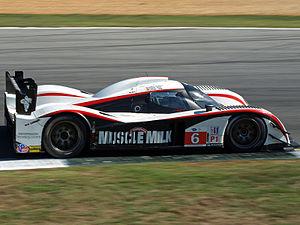
La Lola B09/60-Aston Martin, ou Aston Martin DBR1-2 est une voiture de course prototype de catégorie LMP1 construite par le constructeur britannique Lola Cars et codéveloppée puis exploitée par Prodrive pour représenter officiellement Aston Martin Racing sur les circuits.
Le Sports Car Challenge of Mid-Ohio 2012, disputé sur le 4 aout 2012 sur le Mid-Ohio Sports Car Course est la sixième manche de American Le Mans Series 2012 et la 41ᵉ édition de cette manifestation sportive.
Le Road Race Showcase 2011 a été une course de voitures de sport organisée sur le circuit de Road America le 20 août 2011. C'était la sixième manche de la saison 2011 du championnat American Le Mans Series et la 44ᵉ édition de cette manifestation sportive.
Le Mid-Ohio Sports Car Challenge 2011, disputé sur le 5 aout 2011 sur le Mid-Ohio Sports Car Course est la cinquième manche de American Le Mans Series 2011 et la 40ᵉ édition de cette manifestation sportive.